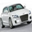
Label: automobile